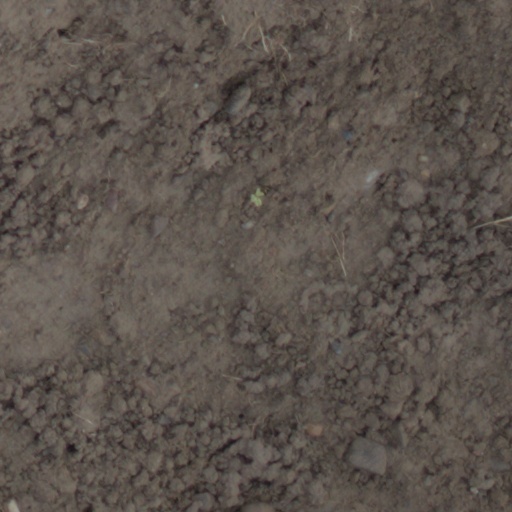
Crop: wheat